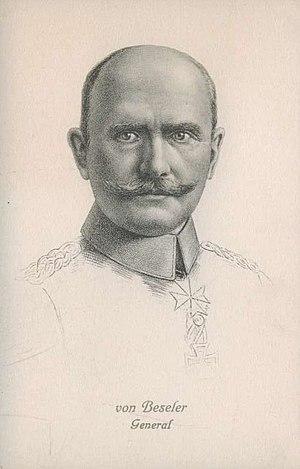
Hans Hartwig von Beseler, né le 27 avril 1850 à Greifswald et mort le 20 décembre 1921 à Neu-Babelsberg), est un général et un homme politique allemand, au service du Royaume de Prusse puis de l'Empire allemand.